Dortmund (horse)

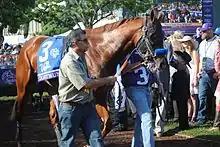
Dortmund at the 2016 Breeders' Cup

Following another lengthy layoff due to foot problems, Dortmund made his 4-year-old debut in the Grade II San Diego Handicap, competing against a talented field that included 2014 Kentucky Derby and Preakness Stakes winner California Chrome. California Chrome tracked behind Dortmund until the far turn, then moved to the front. Dortmund fought back and the two dueled down the stretch, with California Chrome winning by half a length. Rafael Bejarano rode Dortmund for the first time in a rematch at the August 20 Pacific Classic, where he finished third behind California Chrome and the champion mare Beholder. Dortmund faced California Chrome for a third time in the Awesome Again. He pressured California Chrome through fast early fractions but could not keep up while California Chrome drew away around the turn. In the end, Dortmund finished second beaten two and a quarter lengths. Rafael Bejarano stated afterward, "Second-best, no excuses. The winner had a lot of pressure on him and that was the only chance I had. My horse ran good, just second-best." In November, Dortmund was entered in the Breeders' Cup Dirt Mile instead of the longer Breeders' Cup Classic. Although he challenged other horses early on, he faded and finished fourth behind winner Tamarkuz.